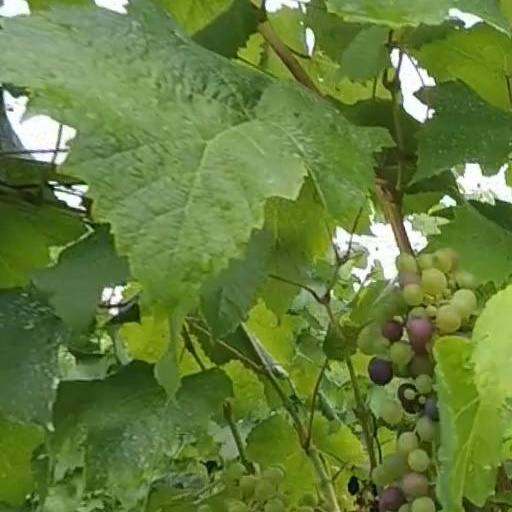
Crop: grape